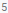
Number: 5